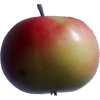
Label: Apple 11